Déservillers

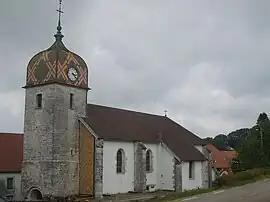
The church in Déservillers

Déservillers is a commune in the Doubs department in the Bourgogne-Franche-Comté region in eastern France.